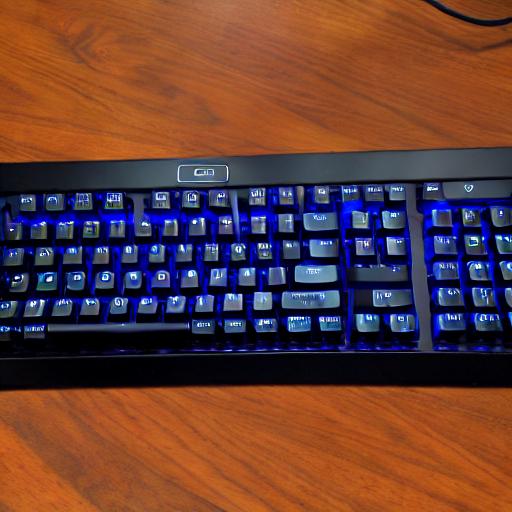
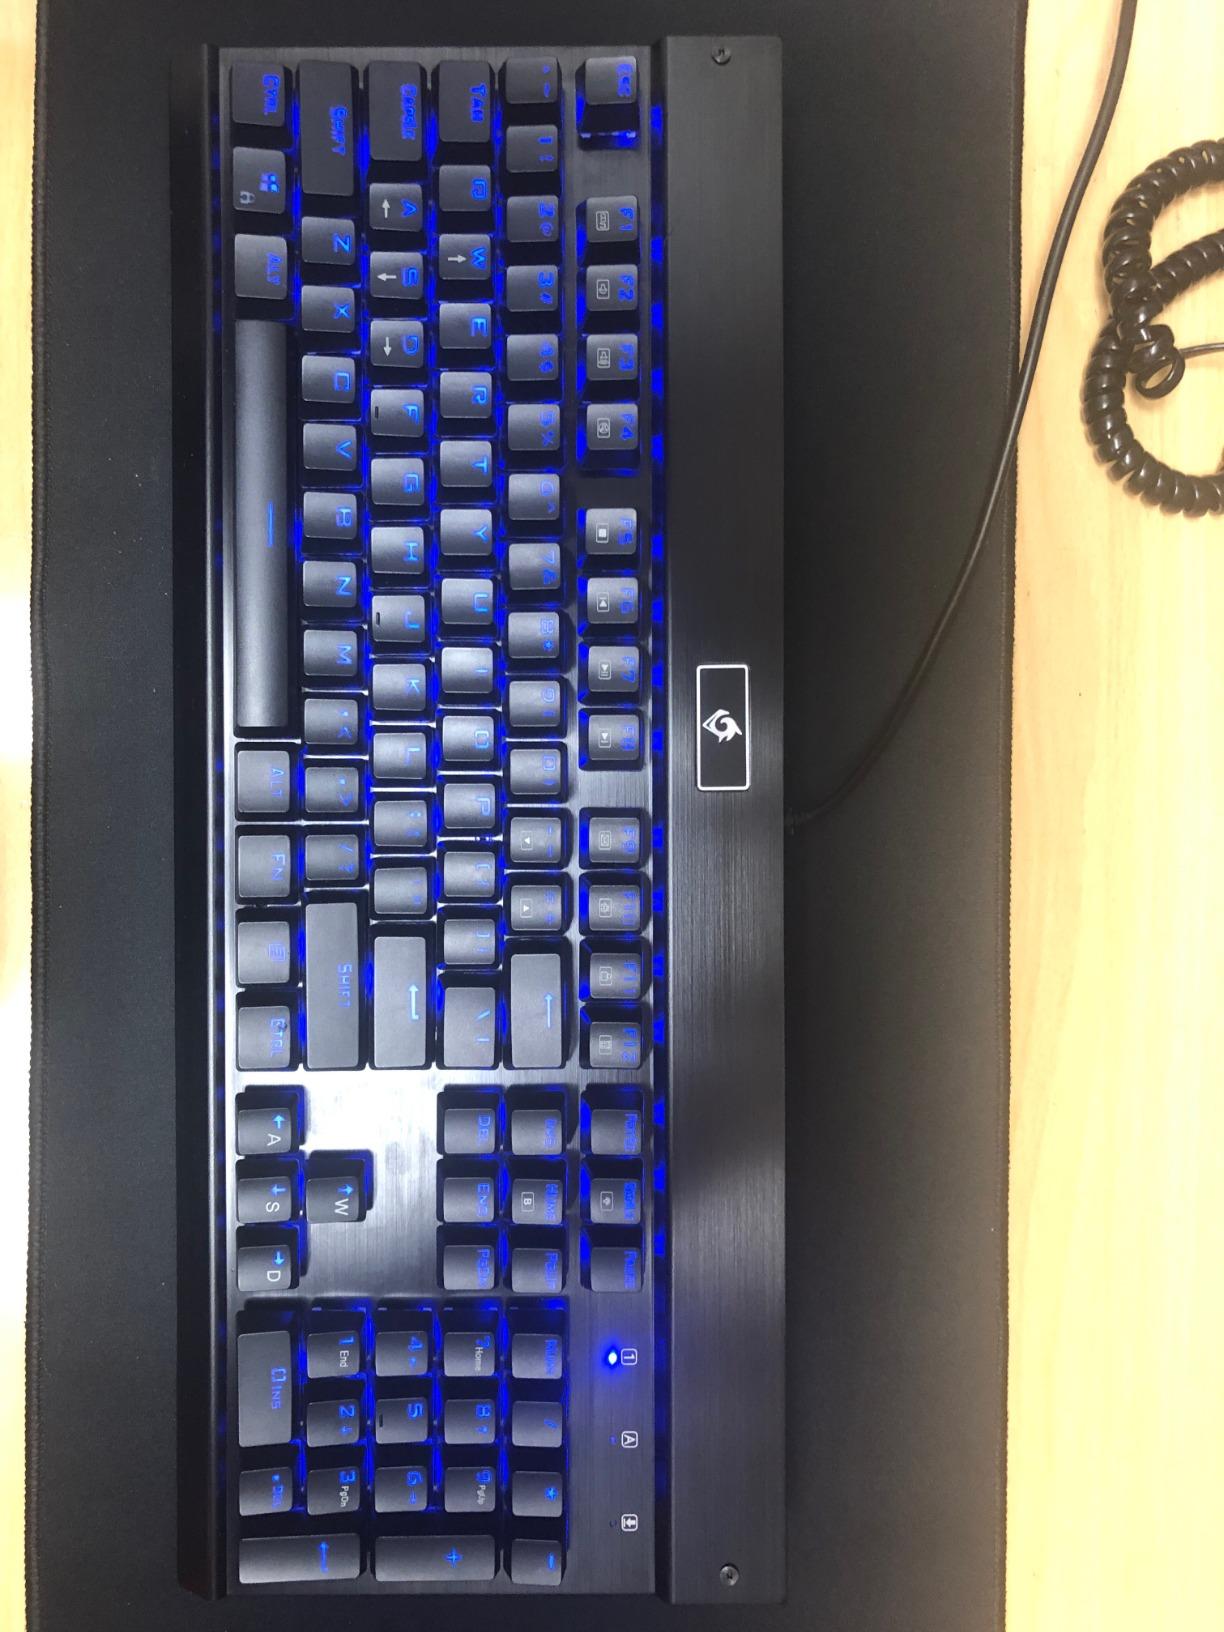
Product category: keyboard
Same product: no